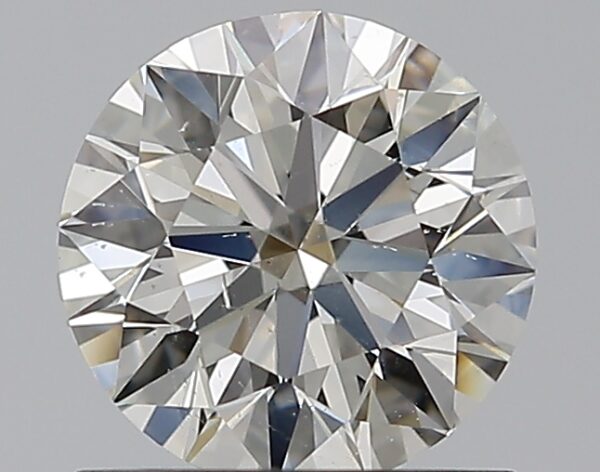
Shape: round
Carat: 1.01
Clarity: SI1
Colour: I
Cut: EX
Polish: EX
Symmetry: EX
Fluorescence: N
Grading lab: GIA
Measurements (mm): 6.35 x 6.39 x 4